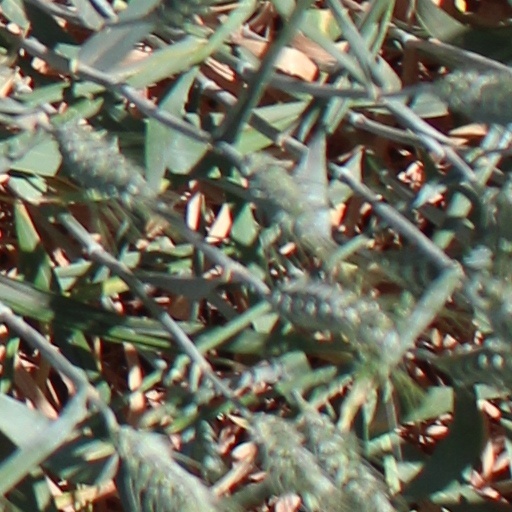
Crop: wheat